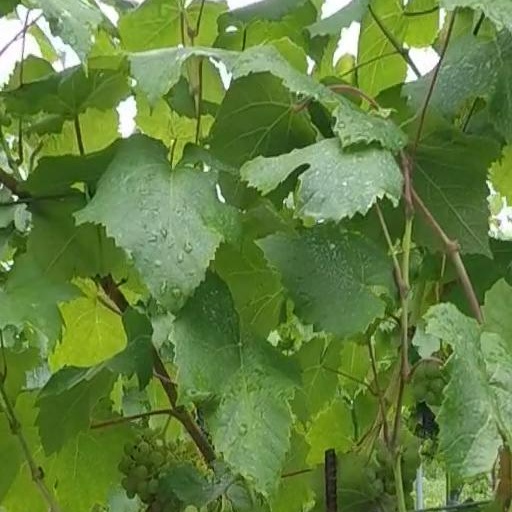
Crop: grape